Lady Bouvier's Lover

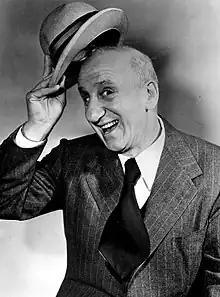
Grampa is hassled by lawyers who claim that he is imitating Jimmy Durante.

The episode's title is a play on D. H. Lawrence's novel "Lady Chatterley's Lover" (1928). Grampa is hassled twice by lawyers representing the estates of deceased entertainers: first for imitating Charlie Chaplin's bread roll dance scene from "The Gold Rush" (1925), and the second for imitating Jimmy Durante. Grampa banging on the church window while shouting "Mrs. Bouvier!", and the subsequent getaway on the bus, are references to "The Graduate" (1967), as is the closing song, a parody of "The Sound of Silence" by Simon and Garfunkel. Mrs. Bouvier says her friends Zelda Fitzgerald, Frances Farmer and Sylvia Plath were jealous of her good looks and it drove them crazy. All three women were known for having been institutionalized, Fitzgerald and Farmer for schizophrenia and Plath for a breakdown that resulted in suicide. Mrs. Bouvier's favorite tune—played during the dance at the Springfield Community Center and later by Grampa at the wedding—is Glenn Miller's "Moonlight Serenade". The swing tune played during Mrs. Bouvier and Mr. Burns's dance is "Sing, Sing, Sing", written by Louis Prima and performed by Benny Goodman. Bart and Lisa sing the 1960s advertising jingle used for Armour and Company's brand of hot dogs. Everyone, except Lisa, then sings the advertising jingle for Chicken Tonight, complete with chicken dance moves. Bart receives a Mary Worth telephone after unsuccessfully trying to get his money back for the Itchy and Scratchy cel he purchased.